Utah State Route 108

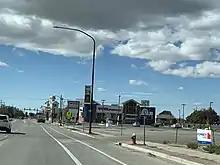
SR 108 approaching its junction with SR 127 in Syracuse, October 2018

The route starts out in the city of Layton in Davis County, just east of I-15, initially going west along Antelope Drive, named for Antelope Island, which is accessed via this road. After traveling west for four miles (6 km), the route turns north onto 2000 West, while SR-127 continues west to the island. During its northern stretch, the route passes through the cities of Syracuse and Clinton, before entering Weber County and the city of Roy. In Roy, the route continues north until just after 4800 South, turning to the northeast along Midland Drive. It generally continues in this direction until the northern terminus at SR-126.